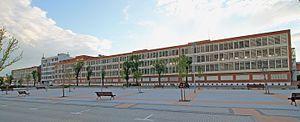
Barreiros SA était une entreprise de construction de tracteurs, d'automobiles et de camions espagnol fondée en 1954.